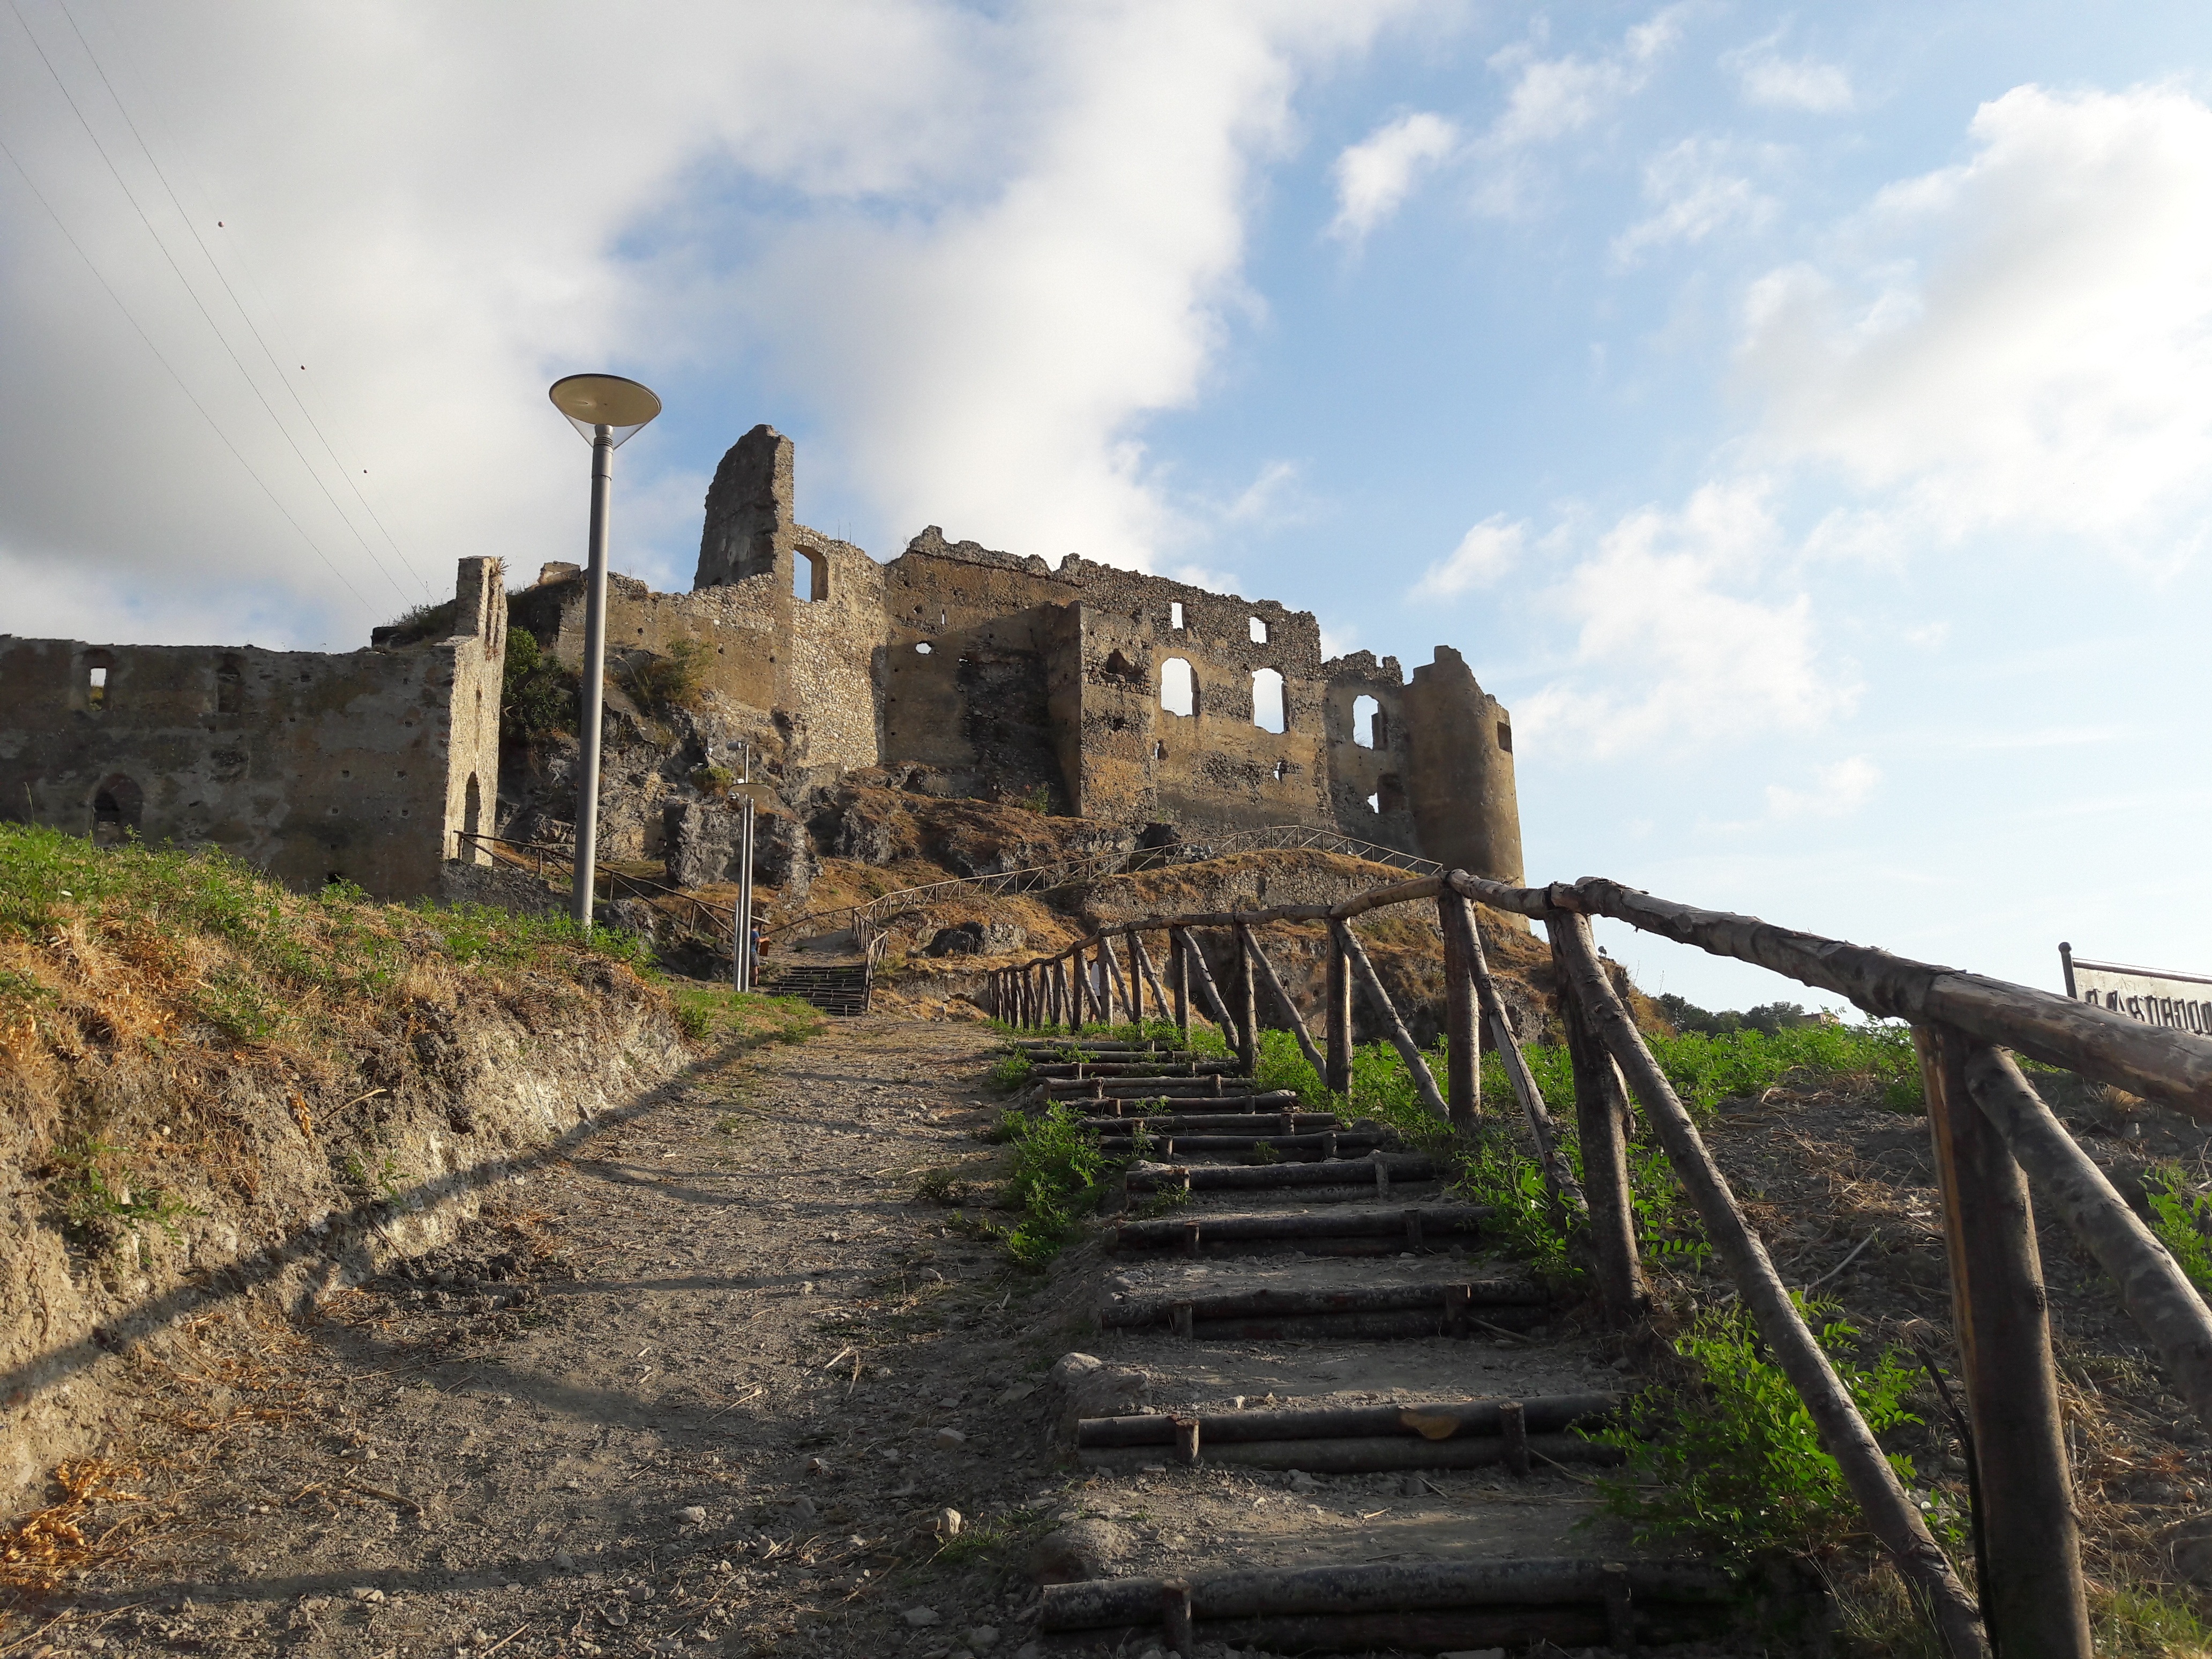
coast, building, wall, village, transport, italy, historic, fortification, waterway, calabria, archaeology, ruins, monastery, archeology, rural area, historian, san micheal, santa maria cedar, ancient history